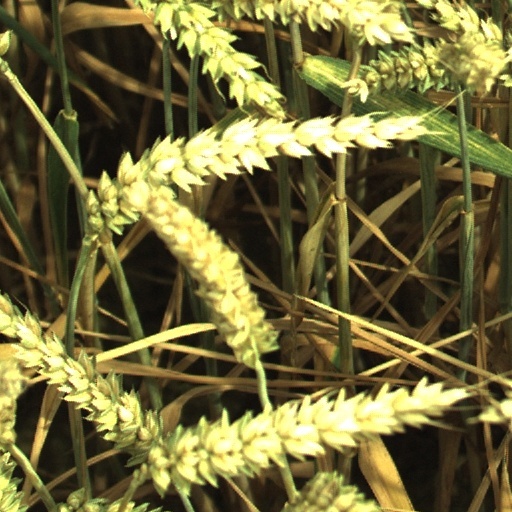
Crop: wheat